South Devon Railway (heritage railway)

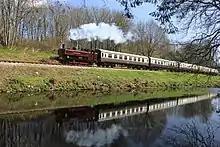
GWR 5700 Class L92 near

The rolling stock preserved on the line include many examples of steam locomotives typical of the Great Western Railway types that would have once worked on it, such as GWR 1400 Class number 1420. There are also other types of steam locomotives and a number of diesel locomotives. As well as those used in service, there are a number that are undergoing overhaul or restoration, or are displayed in non-working condition. The most significant one of these is "Tiny", a South Devon Railway 0-4-0VB shunting locomotive on display in the museum at Buckfastleigh station. This is the only original broad gauge locomotive still in existence in the United Kingdom.